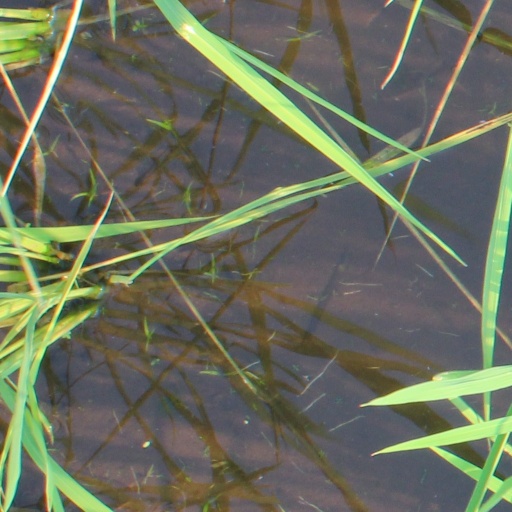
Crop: rice